German–Serbian dictionary (1791)

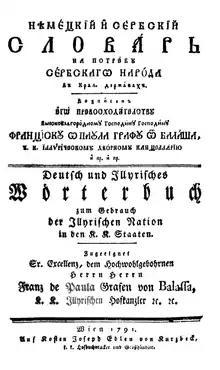
Title page of the Avramović Dictionary (1791 variant)

The 1791 German–Serbian dictionary, referred to as the Avramović Dictionary ( or "Avramovićev rečnik"; full title in ; full title in Slavonic-Serbian: Нѣмецкïй и сербскïй словарь на потребу сербскагѡ народа въ крал. державахъ, transliterated as "Německij i serbskij slovar' na potrebu serbskago naroda v kral deržavah", meaning "German and Serbian Dictionary for Use by the Serbian People in the Royal States"), is a historical bidirectional translation dictionary published in the Habsburg Empire's capital of Vienna in 1791, though 1790 is given as the year of publication in some of its copies. Containing around 20,000 headwords in each direction, it is the largest Serbian dictionary of the 18th century. Vuk Karadžić possibly used it as a source for his "Serbian Dictionary", which first appeared in 1818 as the first book in modern literary Serbian.